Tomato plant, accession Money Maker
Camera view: bottom (45 deg); turntable rotation: 60 degrees
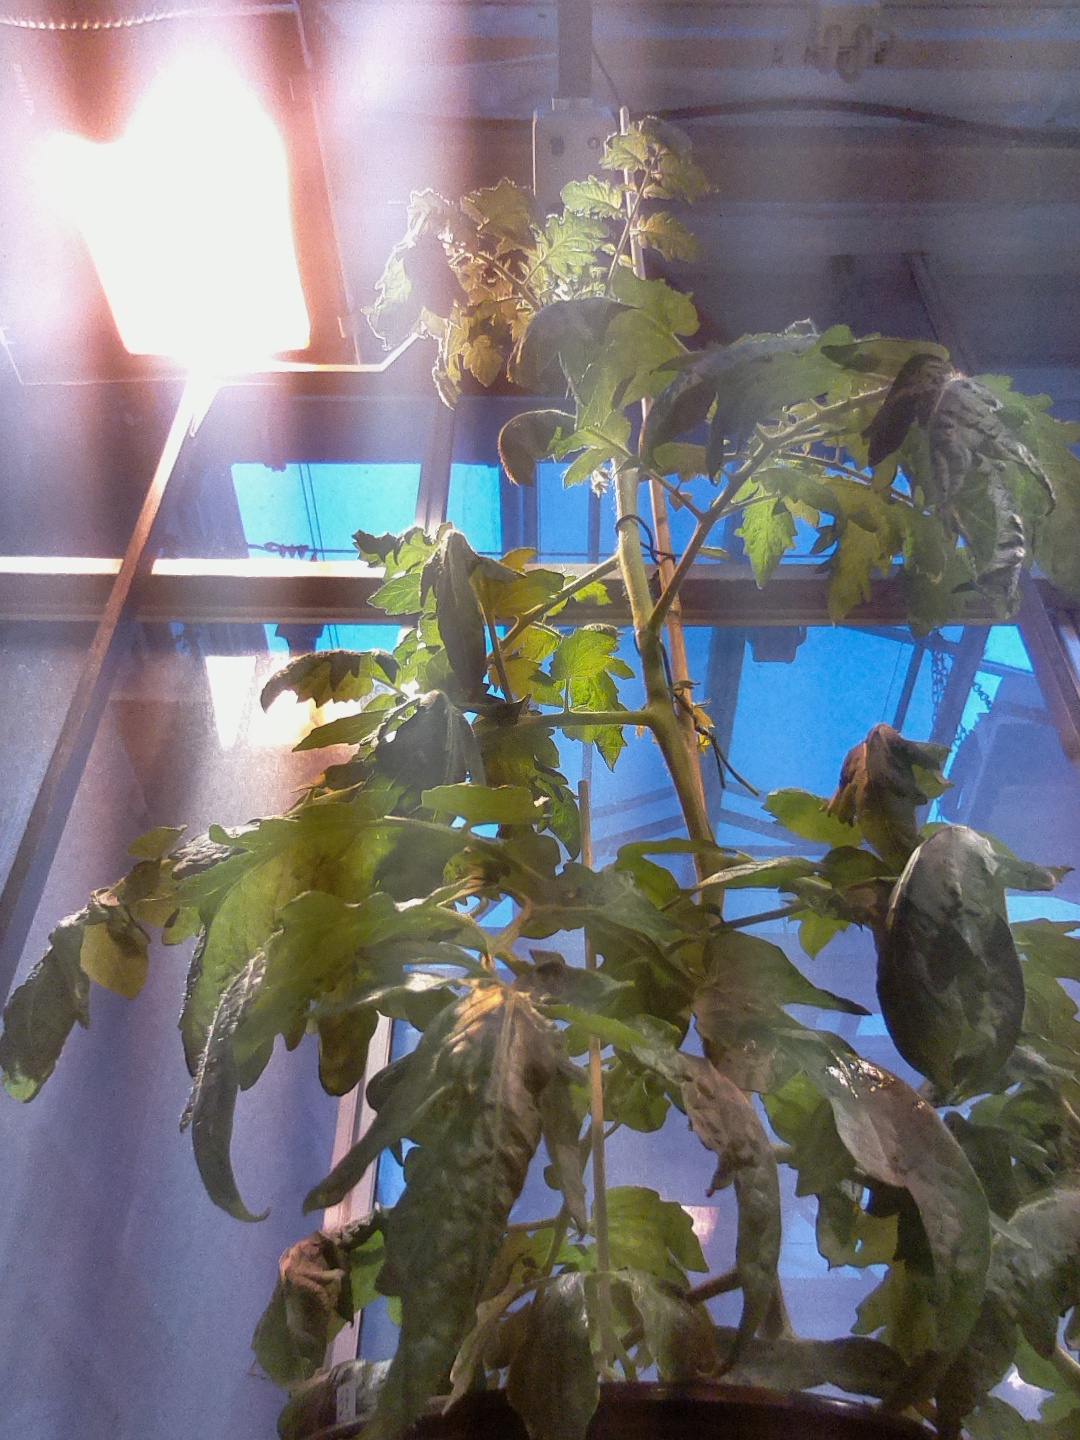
BBCH growth stage 64: 40%-50% of flowers open